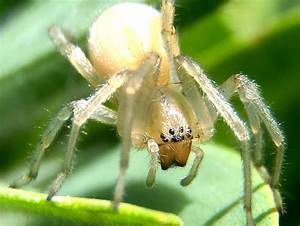
Label: ragno